SIIMA Lifetime Achievement Award

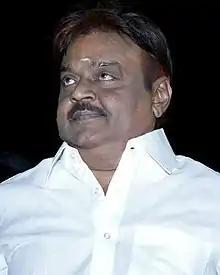
The 2024 recipient: Vijayakanth

SIIMA Lifetime Achievement Award is an award presented by Vibri media group as part of its annual South Indian International Movie Awards for the person who contributed much to the film industry. It was instituted in 2012, with Ambareesh being the first recipient.